Marrecs de Salt

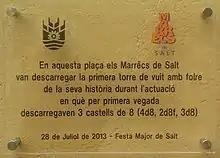
Commemorative plate in Salt

In 1998 the city council of Salt awarded them with the "3 de març" award for being a remarkable institution working for the village. In 2003, "Ateneu d'Acció Cultural" awarded them with the "normalització lingüística" award. In 2009 they were awarded as "Gironí de l'any". In 2010 Federació d'Ateneus de Catalunya gave them the "Ateneus" award for their social and cultural activities, thanks to the project of integration of the Senegal immigrants in Salt, mixing traditional activities of the Catalan people with music form the Senegalese association of musicians Oudiodial.